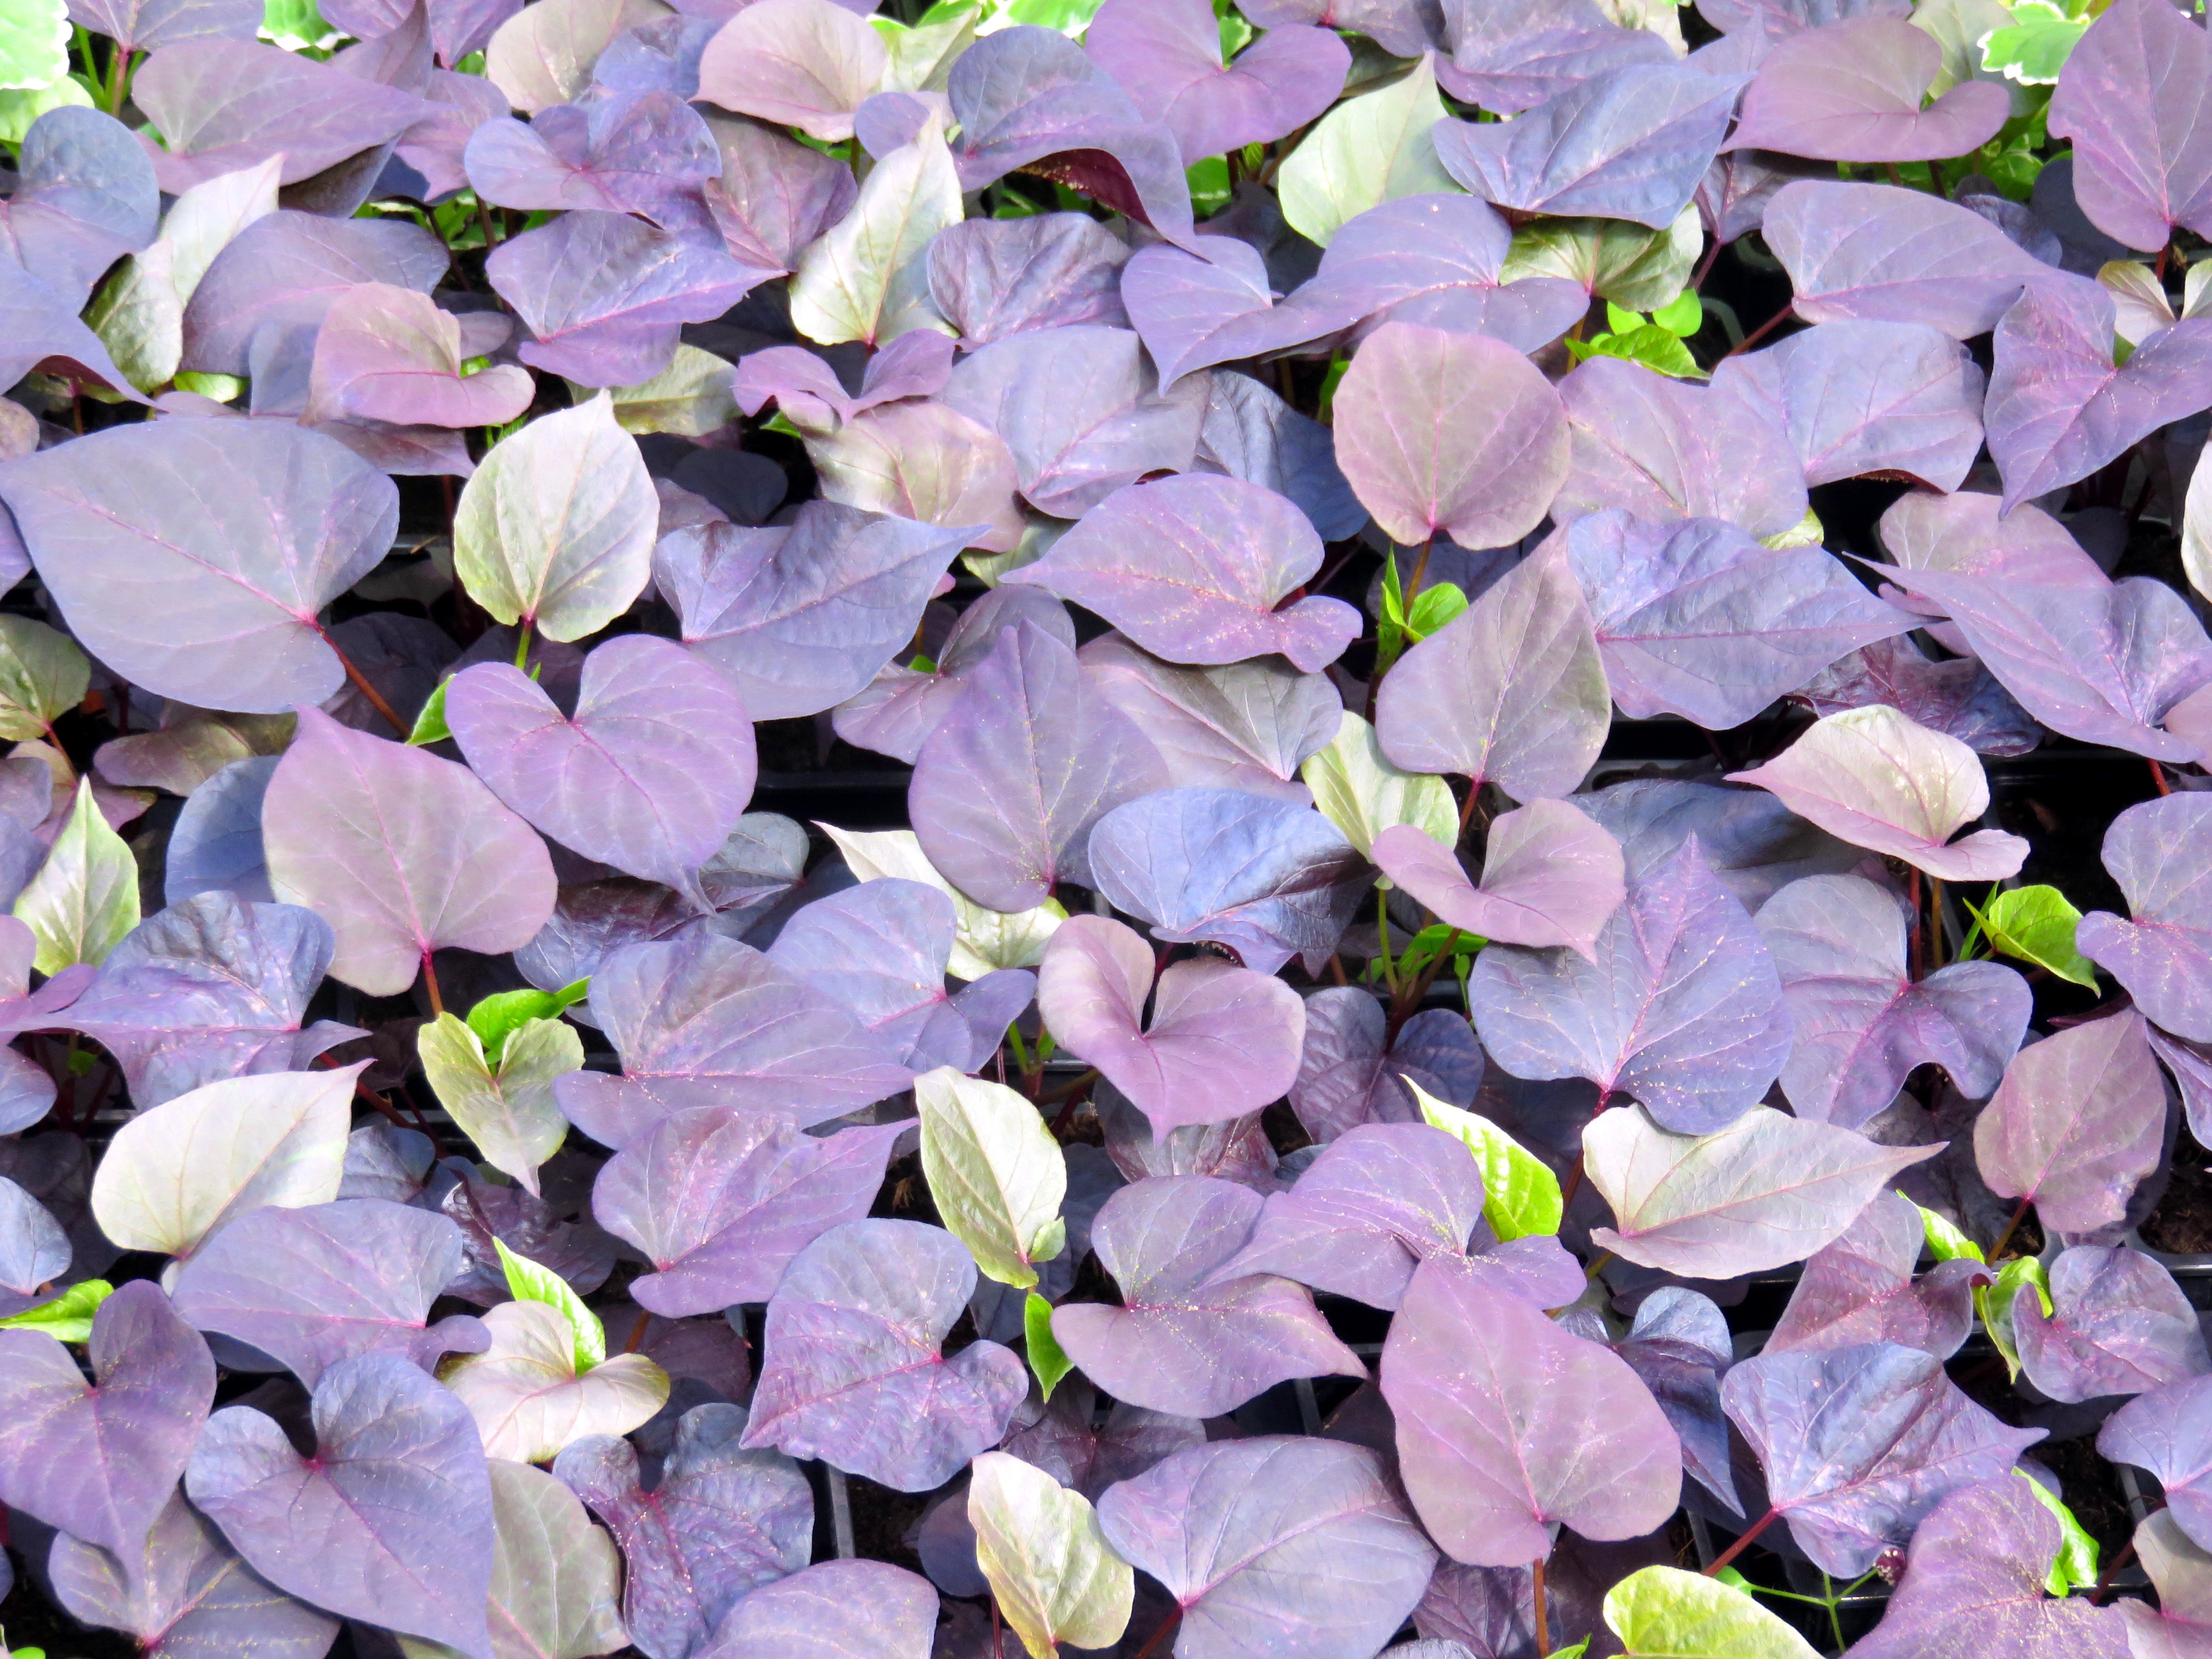
nature, plant, leaf, flower, petal, herb, botany, flora, plants, wildflower, leaves, violet, lilac, morning glory, viola, flowering plant, bellflower family, annual plant, land plant, violet family